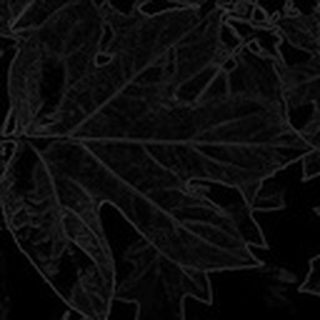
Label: healthy_cotton